Sidney Reilly

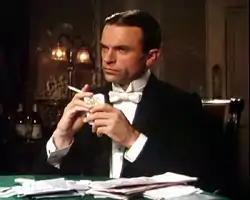
Sam Neill portraying Reilly in the television miniseries "Reilly, Ace of Spies" (1983).

In 1909, when the German Kaiser was expanding the war machine of Imperial Germany, British intelligence had scant knowledge regarding the types of weapons being forged inside Germany's war plants. At the behest of British intelligence, Reilly was sent to obtain the plans for the weapons. Reilly arrived in Essen, Germany, disguised as a Baltic shipyard worker by the name of Karl Hahn. Having prepared his cover identity by learning to weld at a Sheffield engineering firm, Reilly obtained a low-level position as a welder at the Krupp Gun Works plant in Essen. He soon joined the plant fire brigade and persuaded the foreman of the importance of having plant schematics that indicated the locations of fire extinguishers and hydrants. These schematics were soon placed in the foreman's office for the fire brigade members to consult, and Reilly began using them to locate the plans.